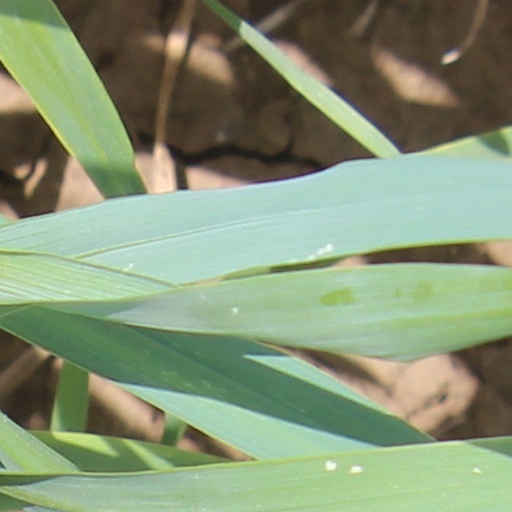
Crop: wheat